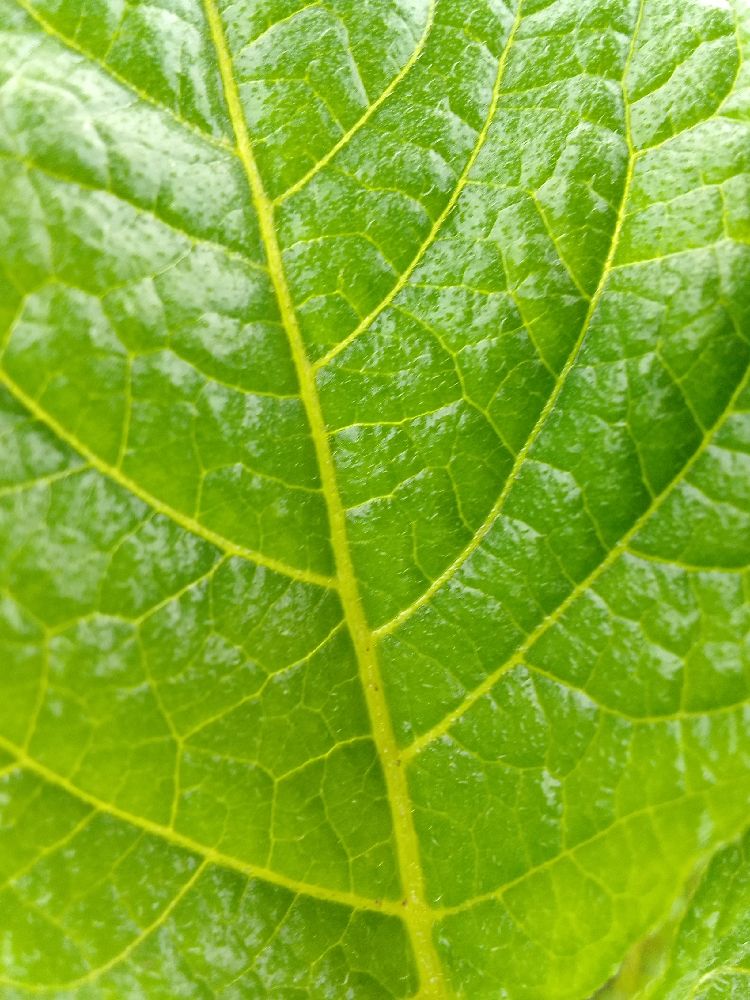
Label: Healthy